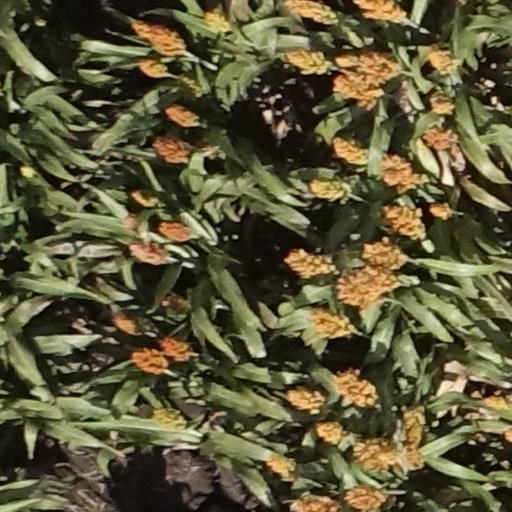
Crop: sorghum